Countess Maria Antonia von Waldstein

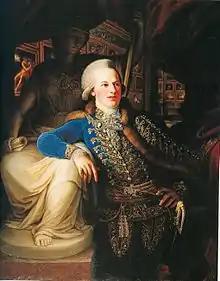
Antonia's husband: Ferenc József, Prince Koháry de Csábrág et Szitnya

Born on 4 March 1771 in Vienna, into the family of an old Bohemian nobility, Antonia was the fourth child of Count Georg Christian von Waldstein (1743–1791) and his wife, Countess Elisabeth Ulfeldt (1747–1791), and is the great-granddaughter of the notorious Count Corfitz Ulfeldt. By birth, she was a member of the prominent House of Waldstein, maternal grandmother of King Ferdinand II of Portugal and great-grandmother of King Ferdinand I of Bulgaria. In Vienna on 13 February 1792, Antonia married the Hungarian nobleman Ferenc József, Prince Koháry de Csábrág et Szitnya, a member of the enormously affluent House of Koháry, with whome she had two children: Ferenc (1792–1795) and Mária Antónia (1797–1862) who married the German Prince Ferdinand of Saxe-Coburg and Gotha and bore four children. She died on 17 January 1854 in Vienna, Austro-Hungarian Empire.